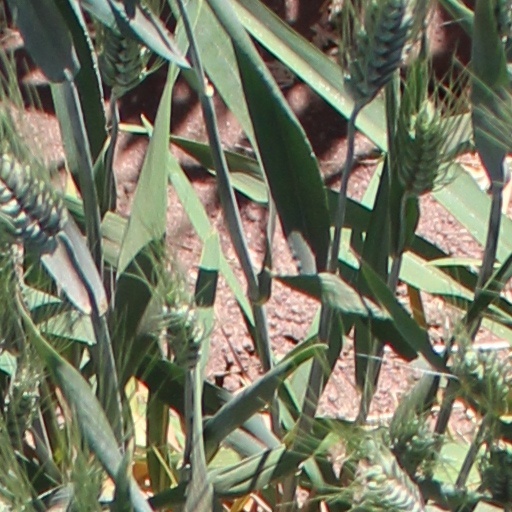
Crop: wheat